McLaren MP4/2

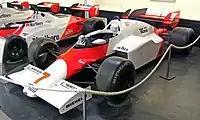
A 1984 McLaren MP4/2, the #7 car driven by Alain Prost

The McLaren MP4/2 was a Formula One car produced by McLaren for the 1984 season. An iteration of it, the MP4/2B, was used in the 1985 season, and a slightly updated version, the MP4/2C, raced in the 1986 season for McLaren. It was closely based on the MP4/1E model that was used as a test car, used in the final races of 1983.